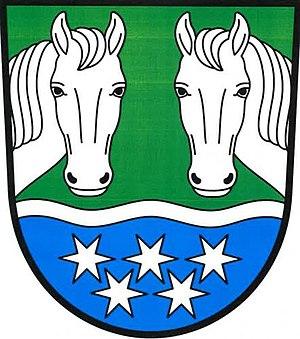
Stáj est une commune du district de Jihlava, dans la région de Vysočina, en République tchèque. Sa population s'élevait à 169 habitants en 2018.